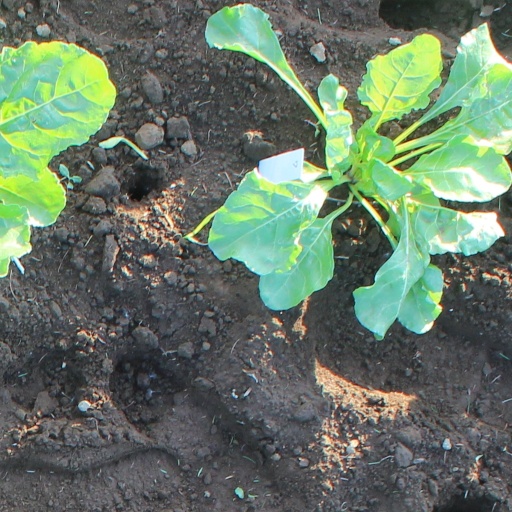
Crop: sugar beet